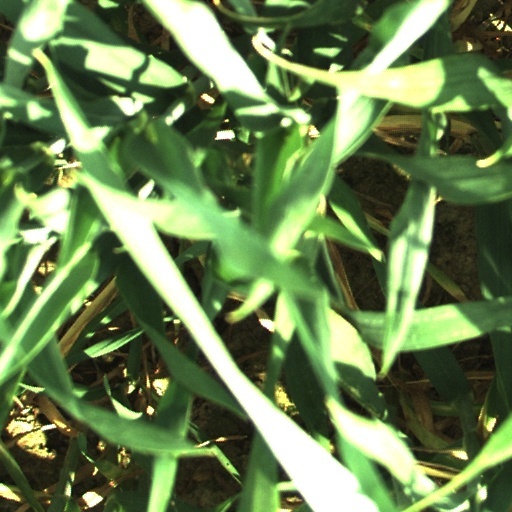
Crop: wheat